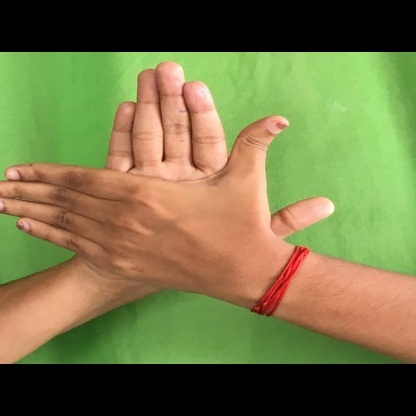
Mudra: Chakra